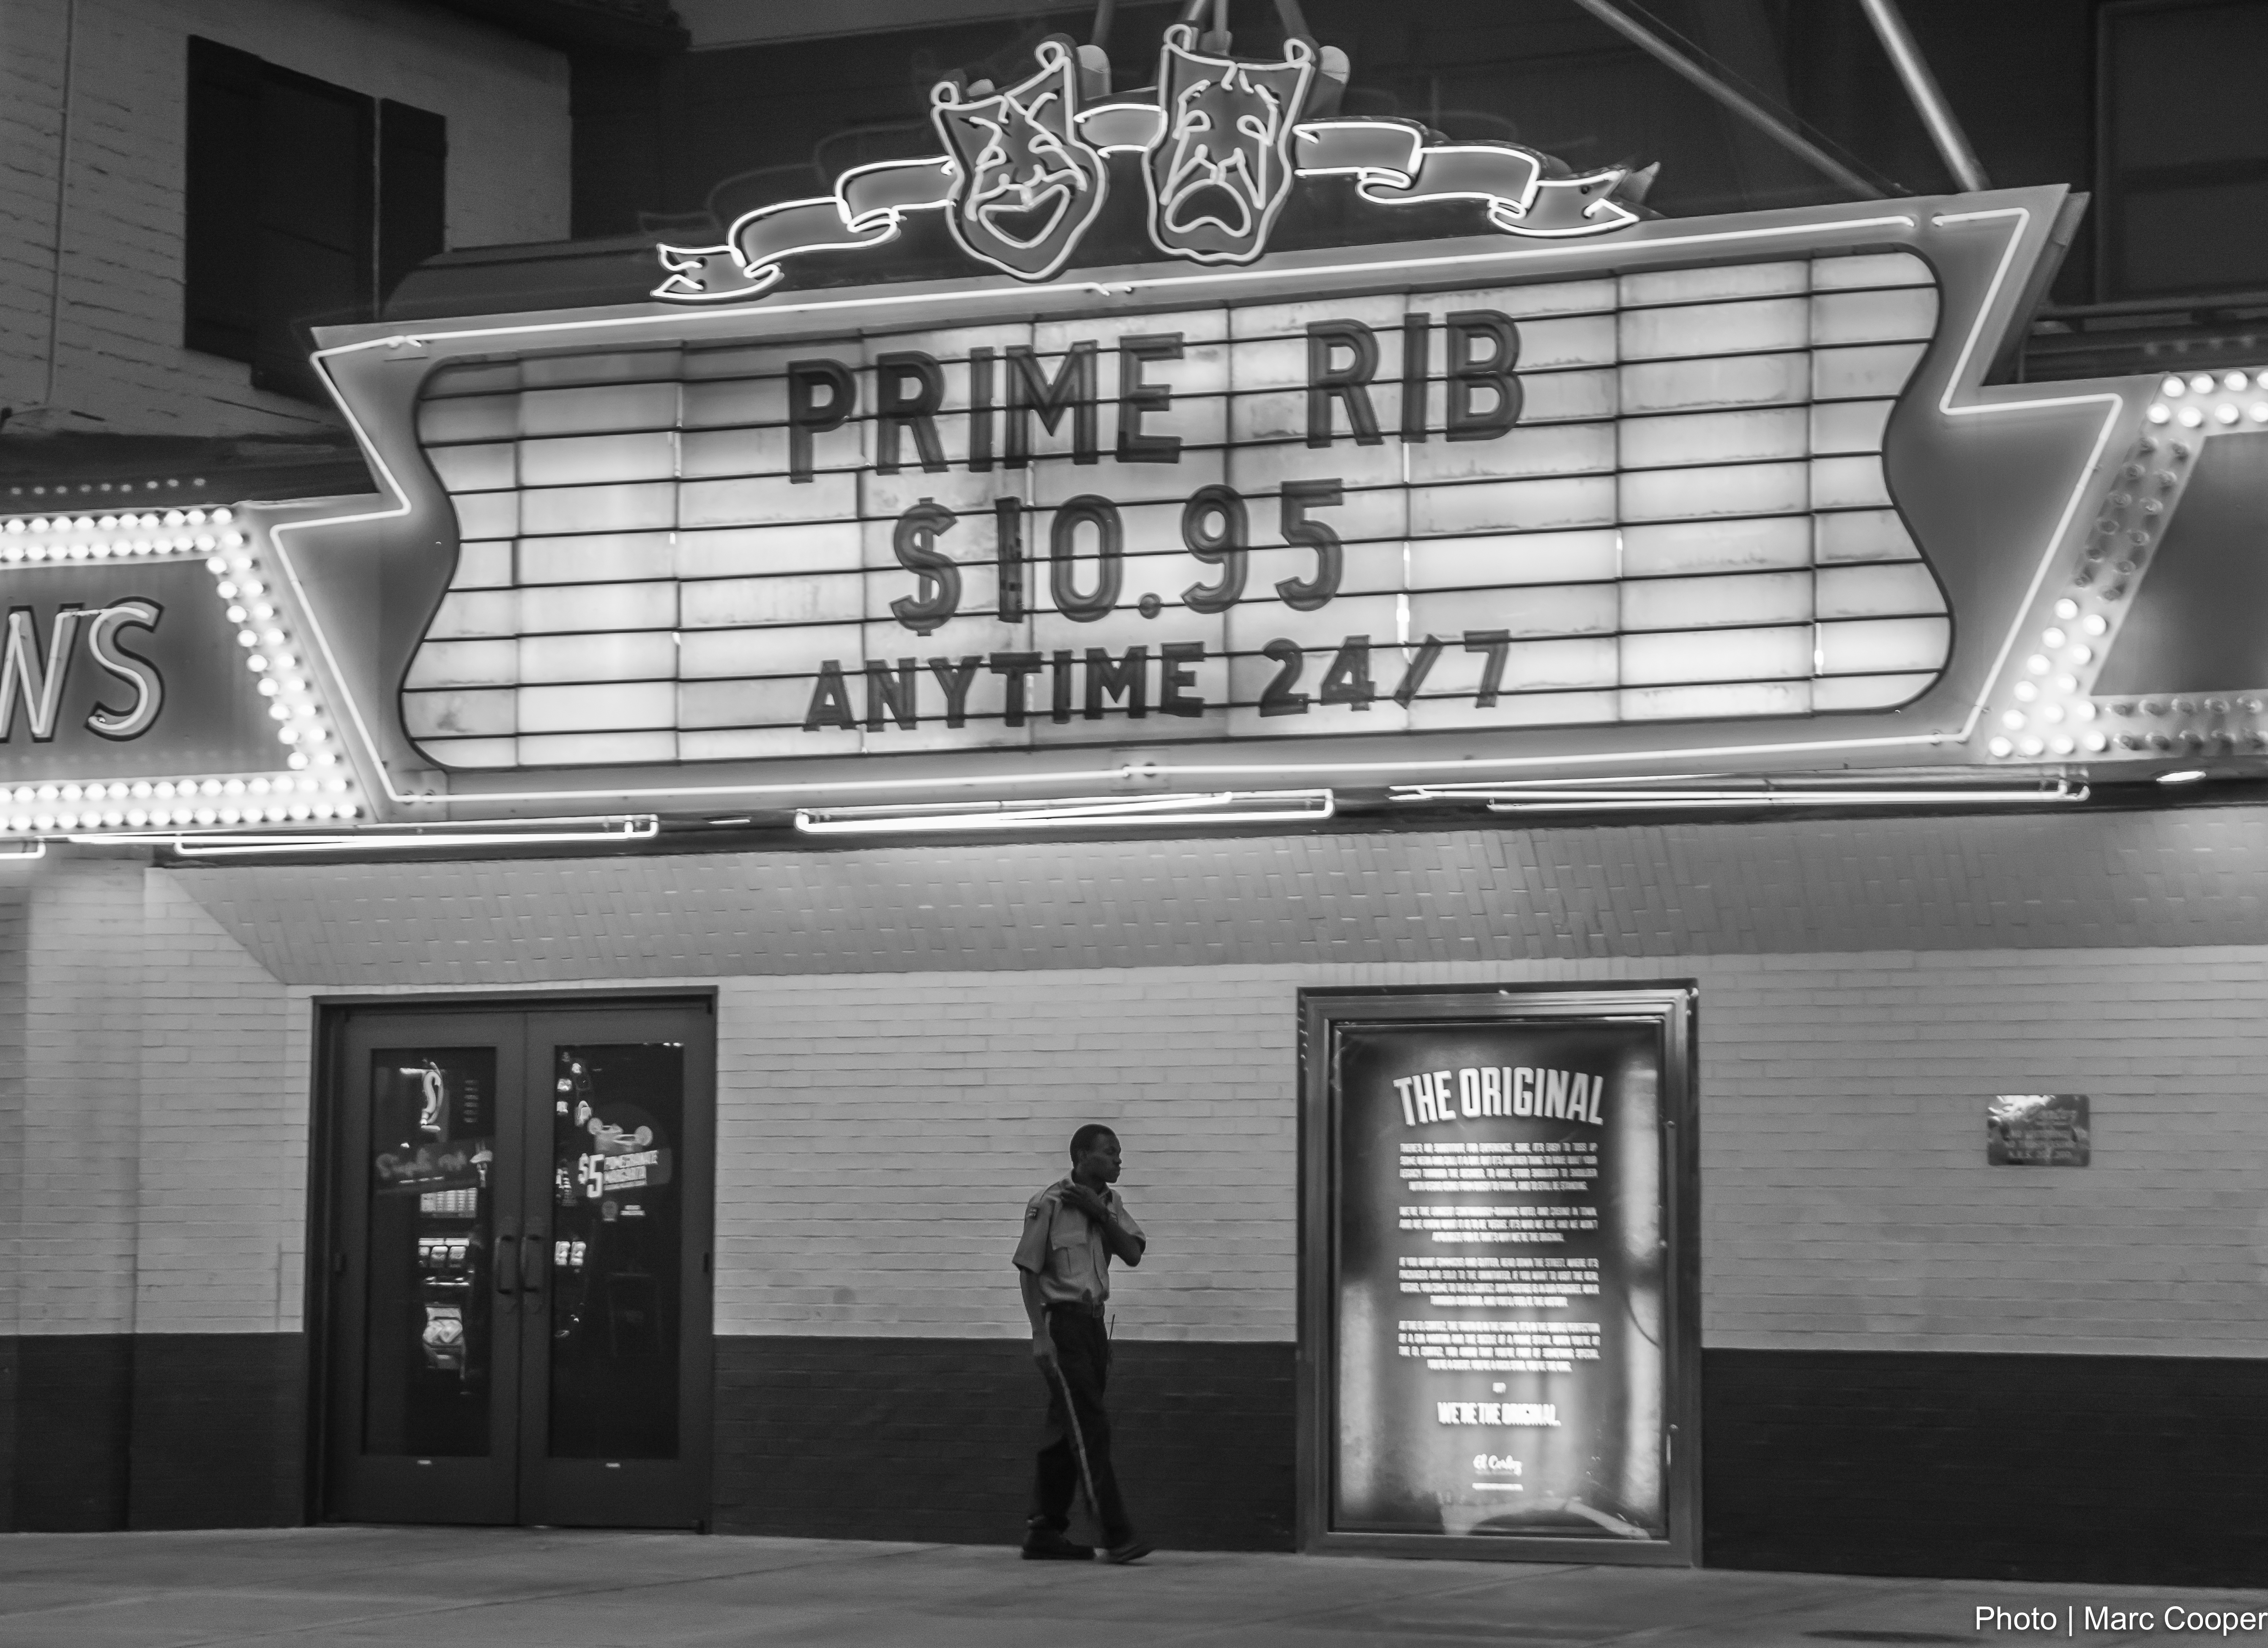
black and white, people, road, white, street, black, monochrome, signage, interior design, bw, design, vegas, fremontstreet, downtownvegas, lasvegas, elcortez, shape, monochrome photography